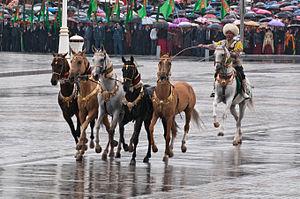
Le cheval est le symbole du Turkménistan. Interdit sous le régime communiste, l'élevage de chevaux est désormais élevé au rang de fierté nationale dans ce pays. Le Turkménistan a adopté sa race de chevaux patrimoniale, l'Akhal-Téké, comme emblème sur ses armoiries.